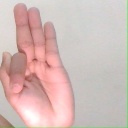
अक्षर: फ